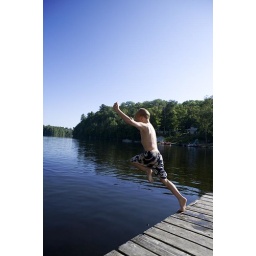
Little boy jumping into a Canadian Lake in the summertime.